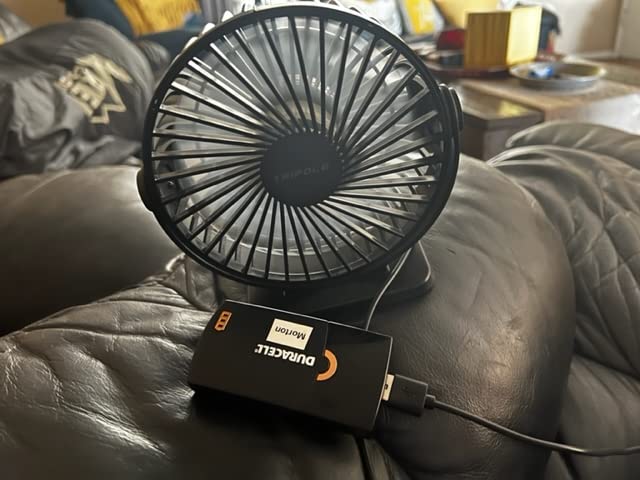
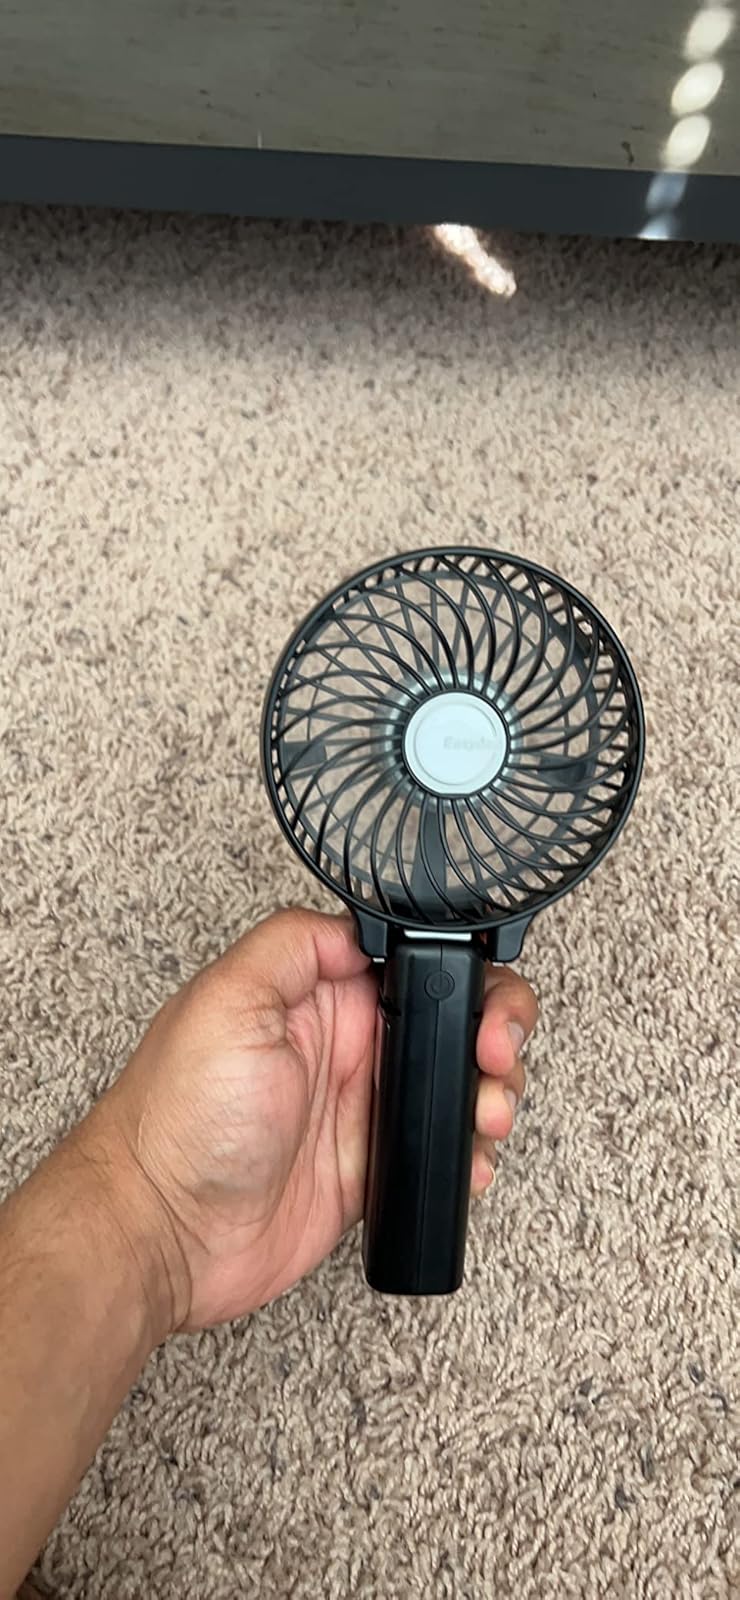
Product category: fan
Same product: no